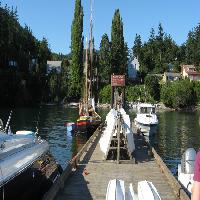
Weather: sun or clear